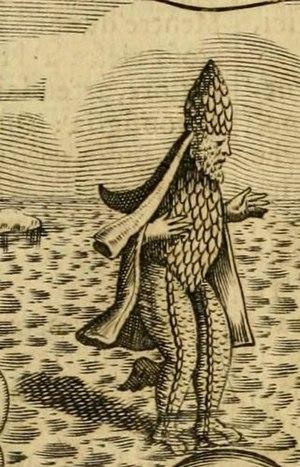
1685, Carlo Labia, Pesce in forma di vescouo, Impresse Pastorali, p12 zoom
Évêque marin ou episcopus marinus également appelé vir marinus episcopi specie voire poisson-évêque ou monstre marin en habits d'évêque.